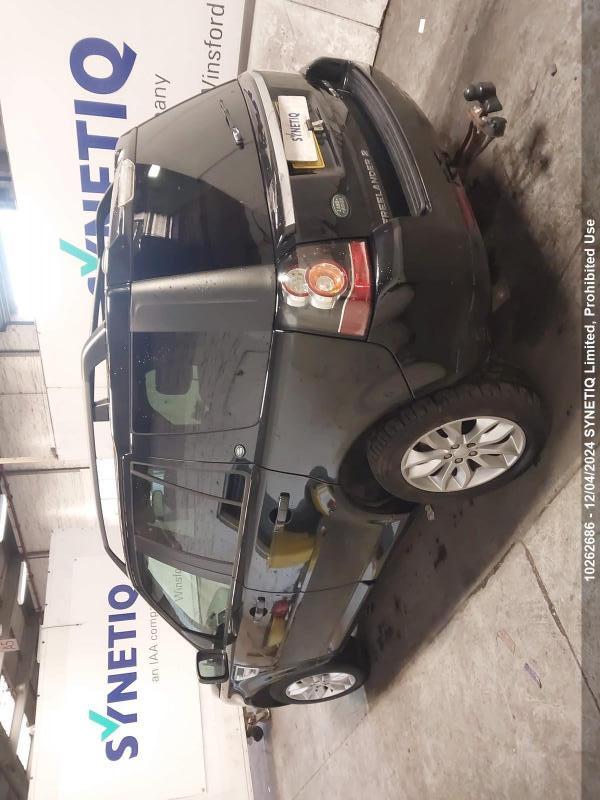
Aucun dommage détecté.
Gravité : aucun